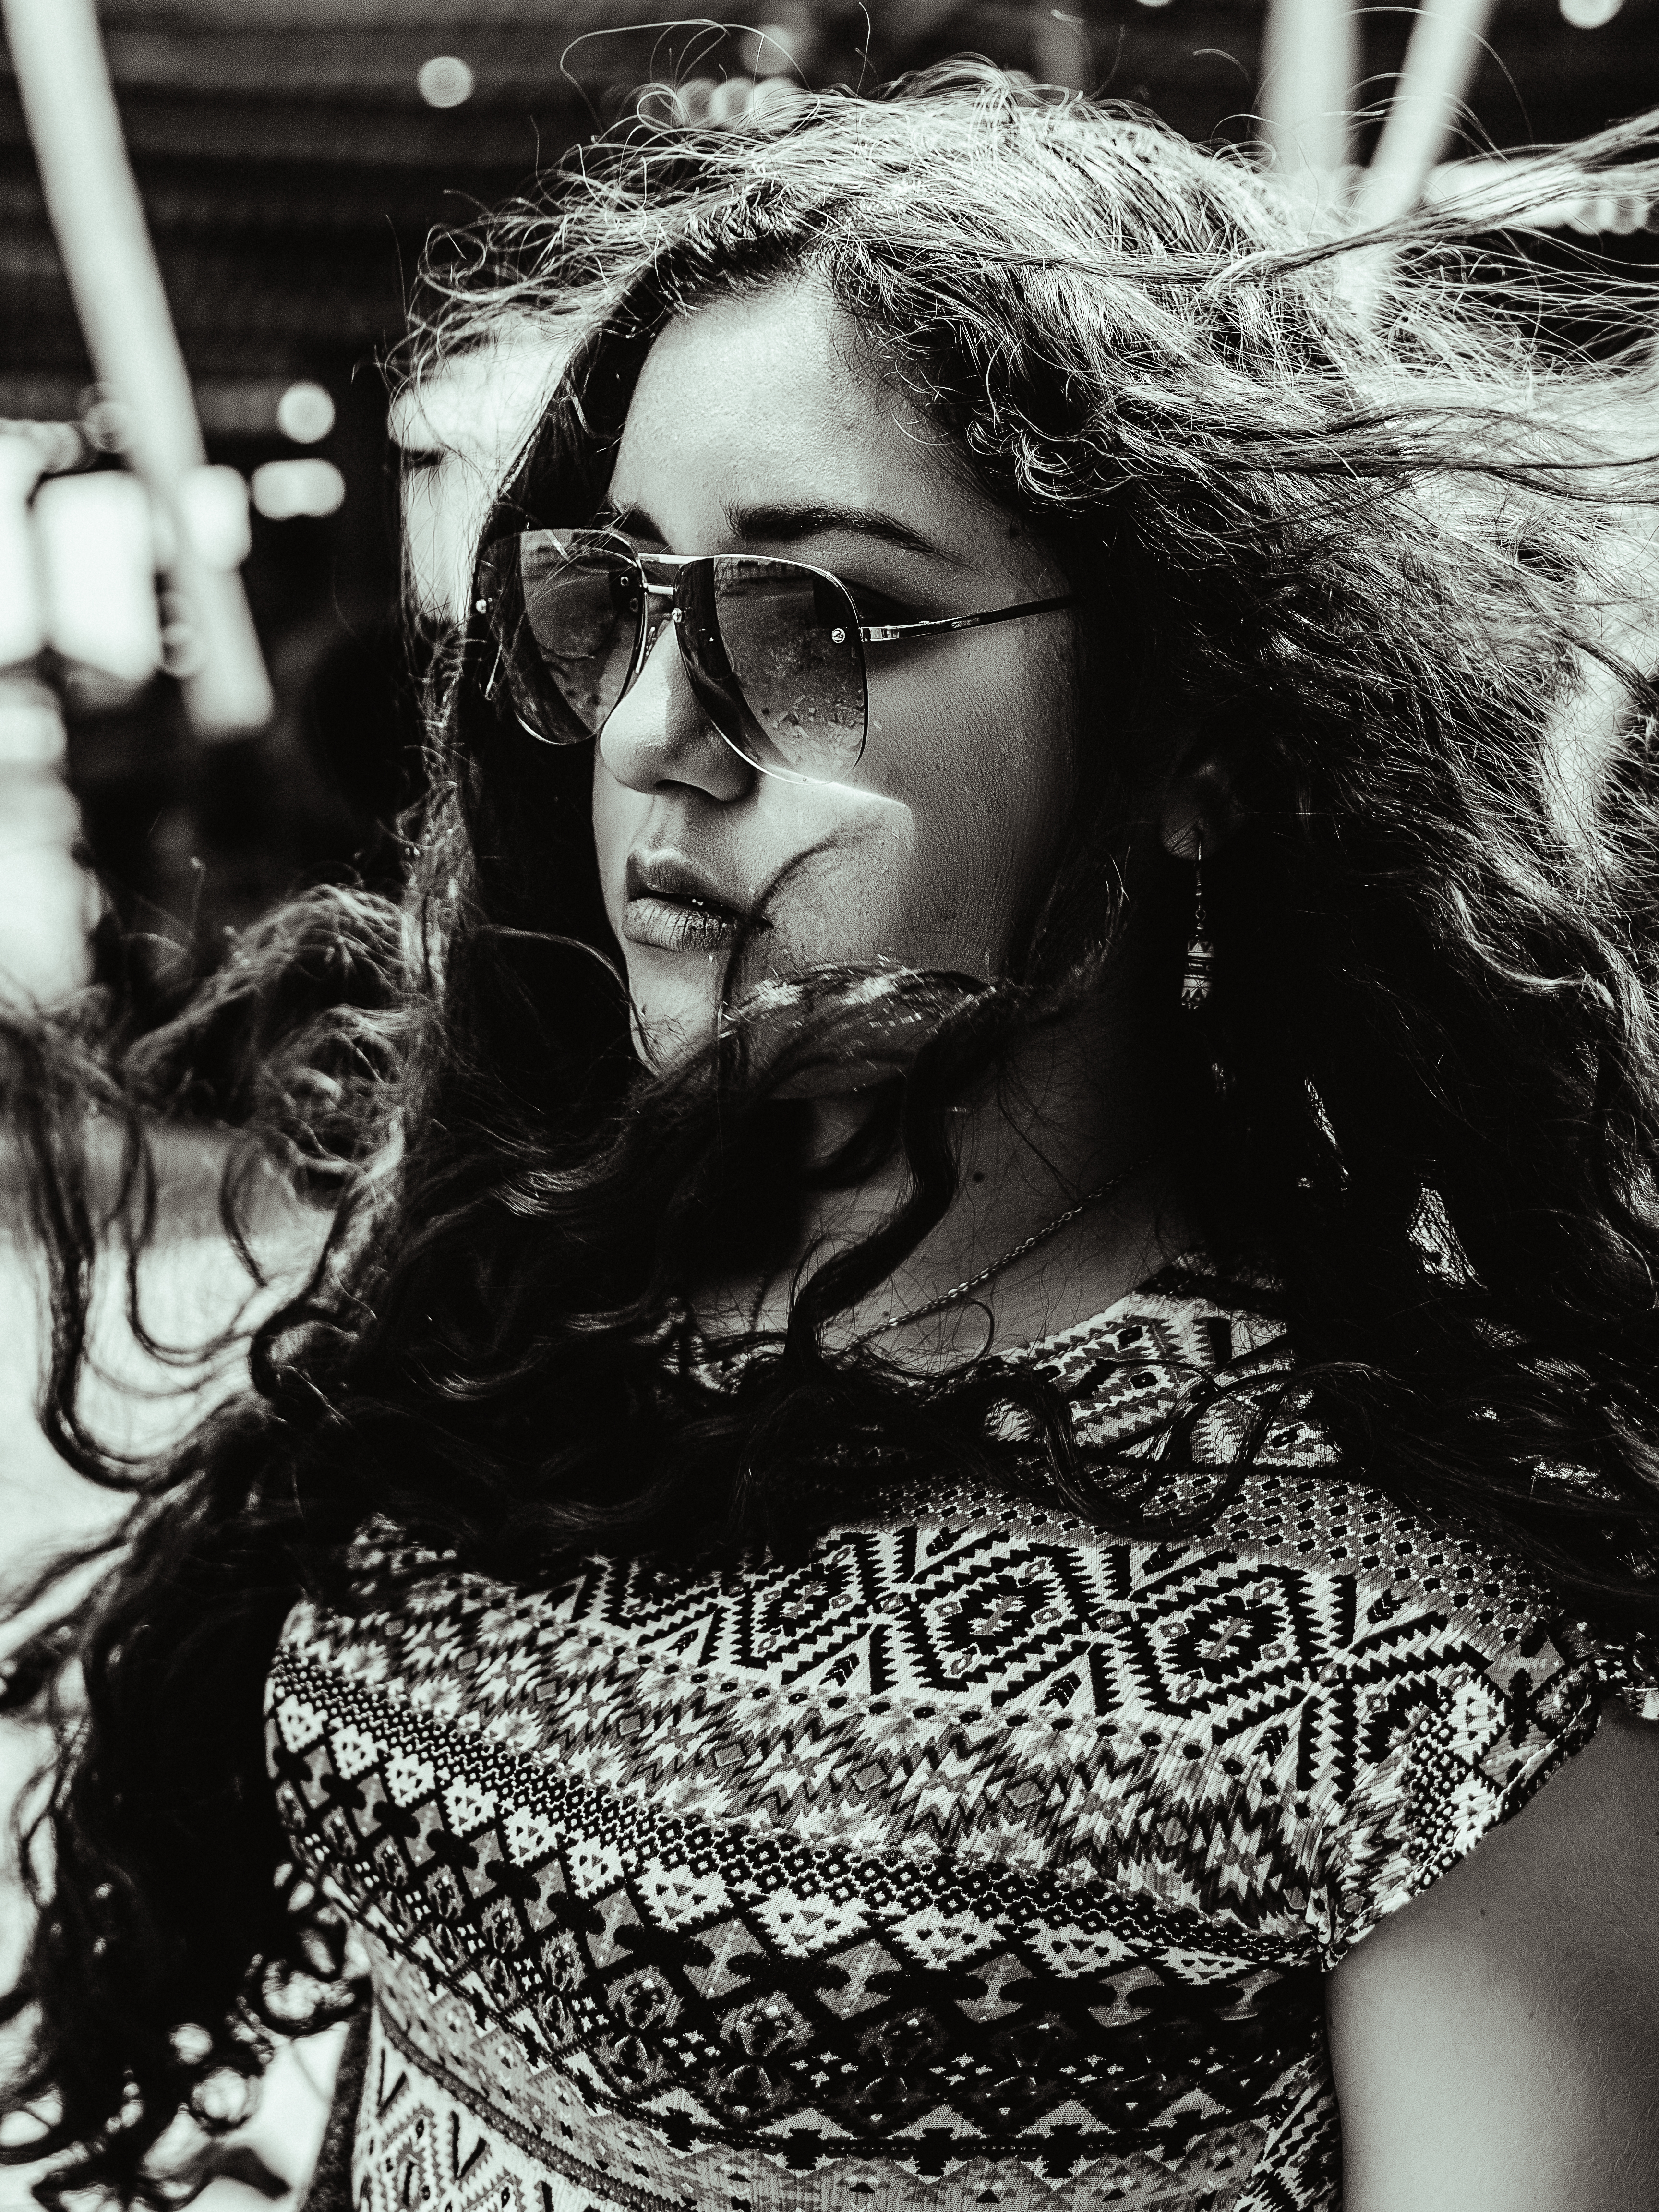
urbano, canon, hair, glasses, black and white, person, vision care, monochrome photography, eyewear, photography, girl, eye, sunglasses, human, portrait, monochrome, organ, facial hair, portrait photography, smile, human behavior